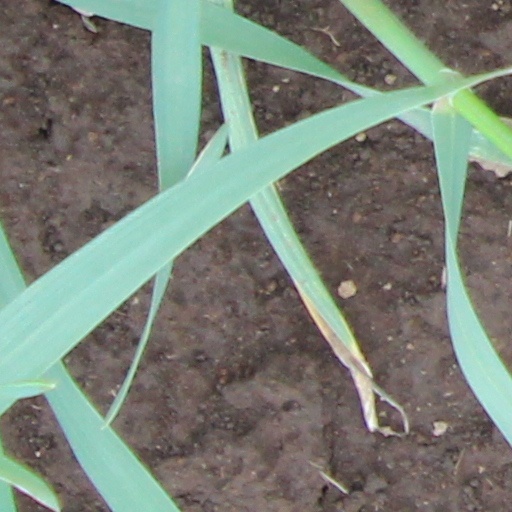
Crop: wheat